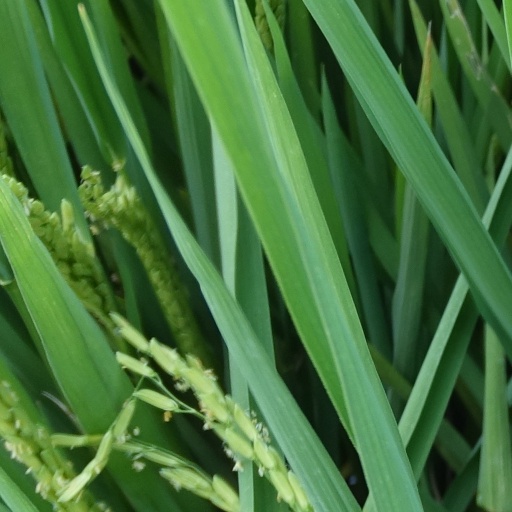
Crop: rice